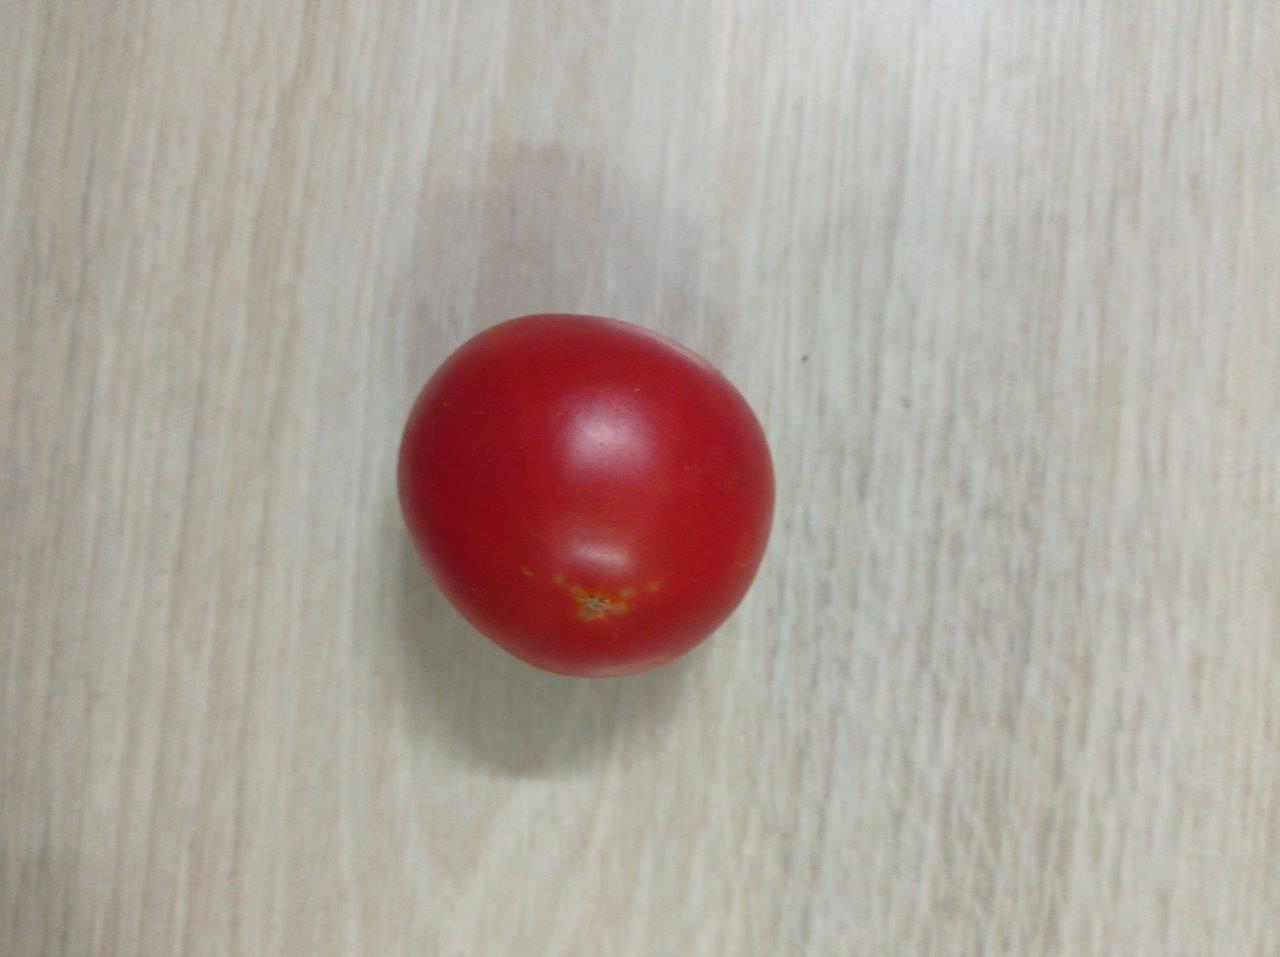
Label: Fresh